Battle of Guadalcanal order of battle

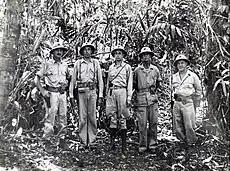
Clifton B. Cates (center) and his battalion commanders on Guadalcanal

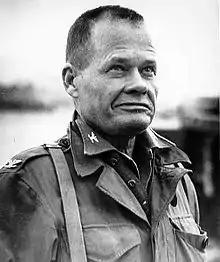
Col. Lewis B. "Chesty" Puller

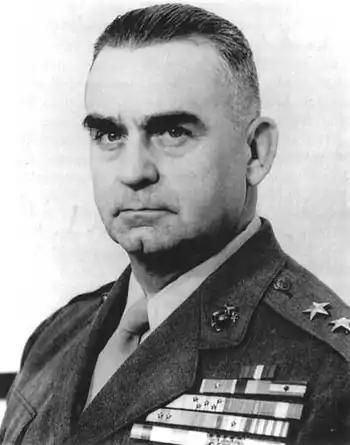
Pedro del Valle as a major general

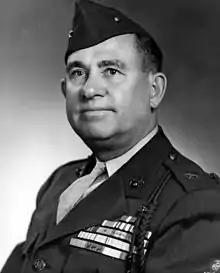
Brig. Gen. Alphonse DeCarre

The D-Day (7 August) landings on Guadalcanal were carried out by the 1st and 3rd Battalions/5th Marines at 0910 hours, followed by the 1st Marines at 0930. Landings on the Florida Islands across Savo Sound were carried out earlier that morning by the 2nd Battalion/5th Marines, the 1st Parachute Battalion, and the 1st Marine Raider Battalion. The 7th Marines and 1st Battalion/11th Marines arrived 18 September. The division began withdrawal from the island 12 December.